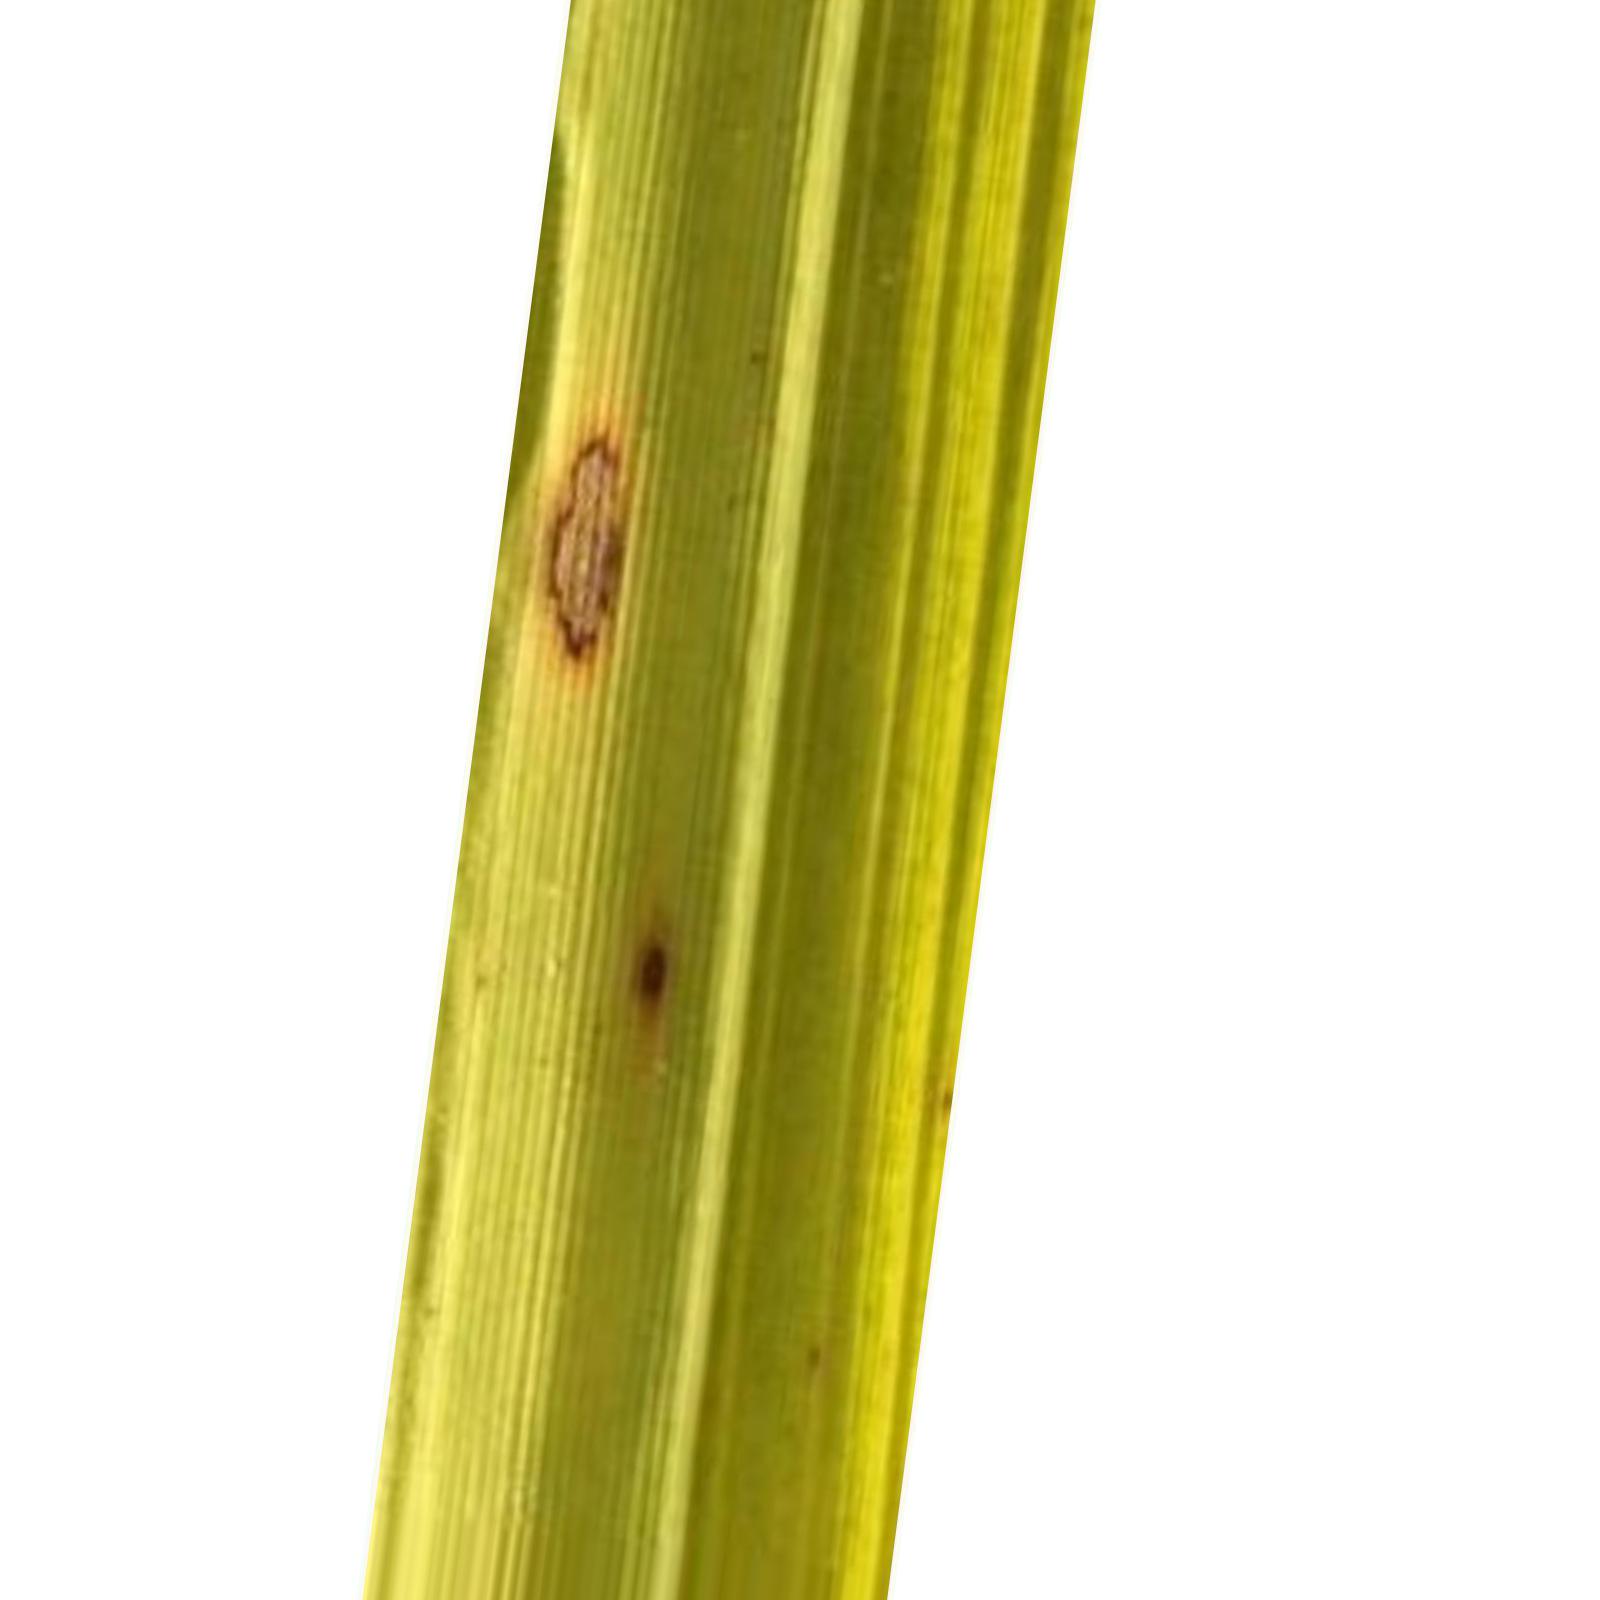
Nhãn: Bệnh Đốm Nâu ( Brown spot )